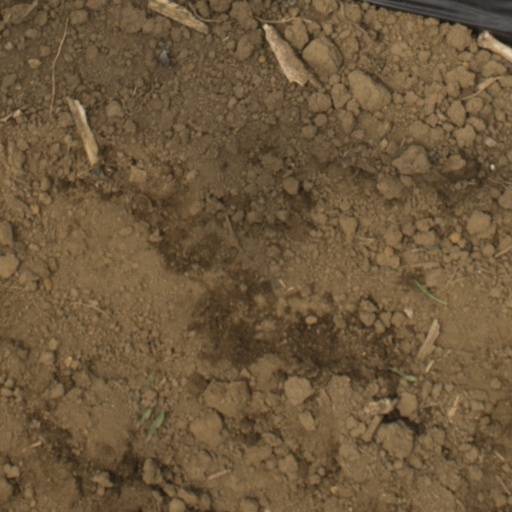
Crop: Jerusalem artichoke